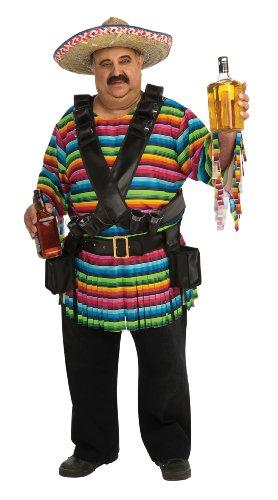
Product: Tequilla Sunrise Costume
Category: Clothing, Shoes & Jewelry | Costumes & Accessories | Men | Costumes & Cosplay Apparel | Costumes
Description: Rainbow shirt, belt with double bottle holster, sombrero, and bandolier with shot glasses.
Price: $30.86